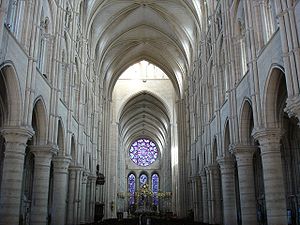
Middelalderen / Højmiddelalderen / Arkitektur, kunst og musik
Gotisk interiør i Laonkatedralen i Frankrig.
Middelalderen er en periode i Europas historie der går fra 400-tallet frem til og med 1400-tallet. Den begyndte med det Vestromerske Riges fald og overgik til renæssancen og opdagelsestiden. Middelalderen er mellemperioden mellem de tre traditionelle dele i den vestlige historie: antikken, middelalderen og moderne tid. Middelalderen bliver underinddelt i tidlig middelalder, højmiddelalder og senmiddelalder.